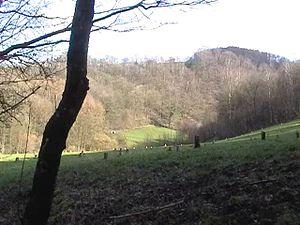
Le pays de Herve ou plateau de Herve est une région naturelle de Belgique située dans l'Entre-Vesdre-et-Meuse, en province de Liège, typique par son bocage ancien.